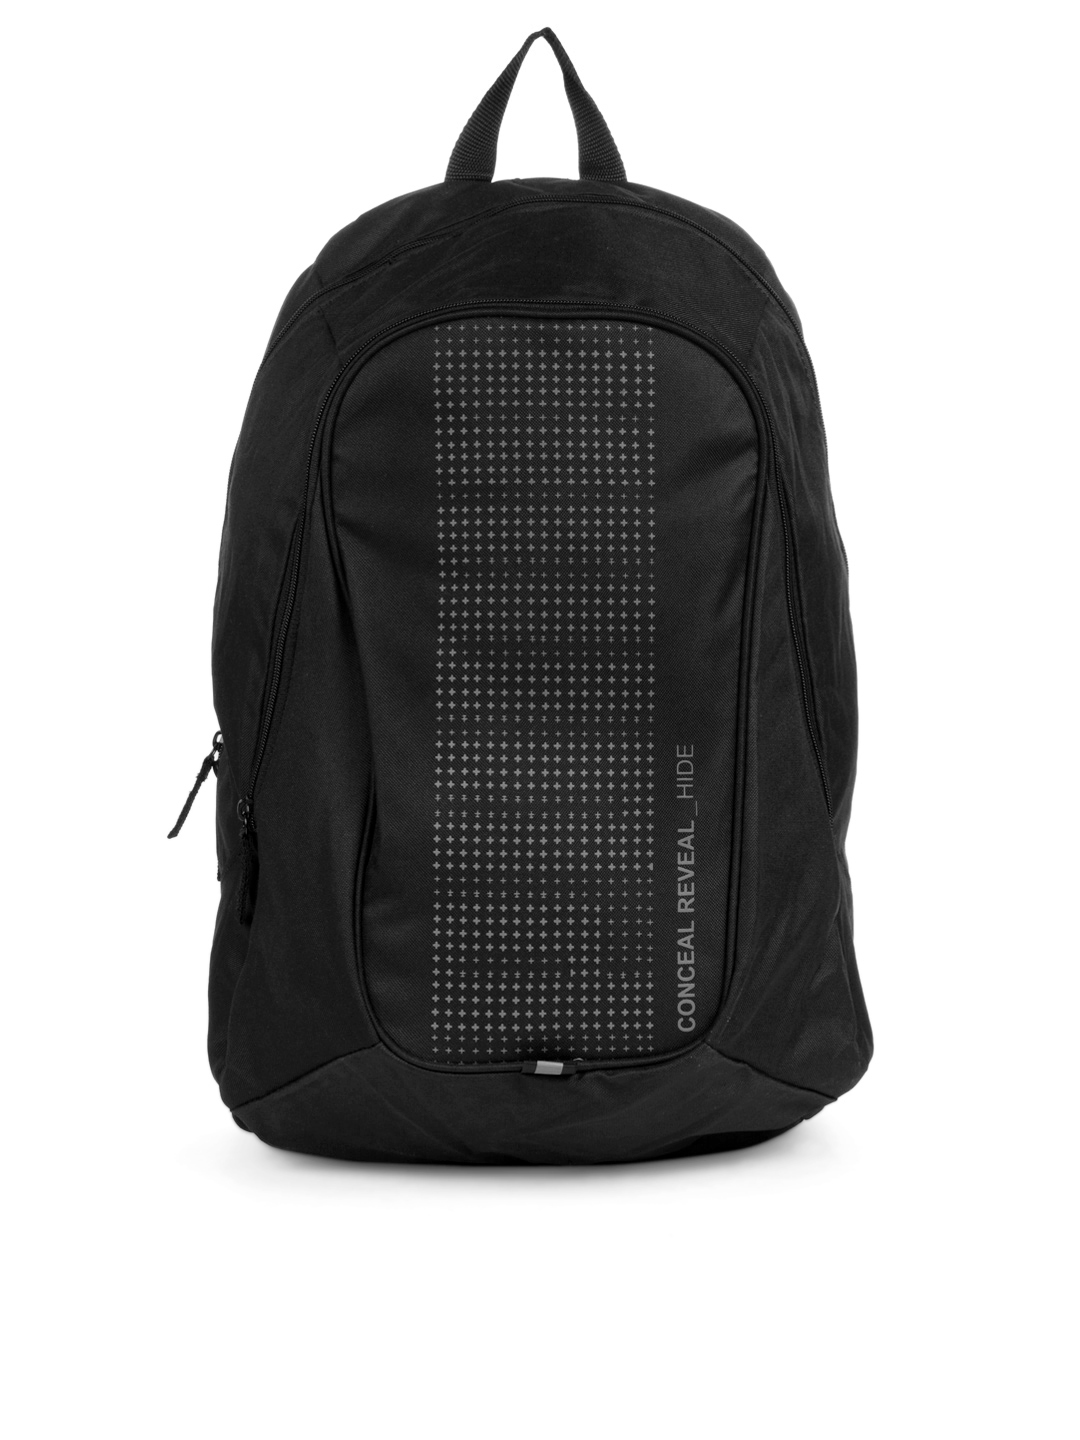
Puma Unisex Black Backpack
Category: Accessories / Bags / Backpacks
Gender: Unisex
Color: Black
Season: Summer 2012
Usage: Casual